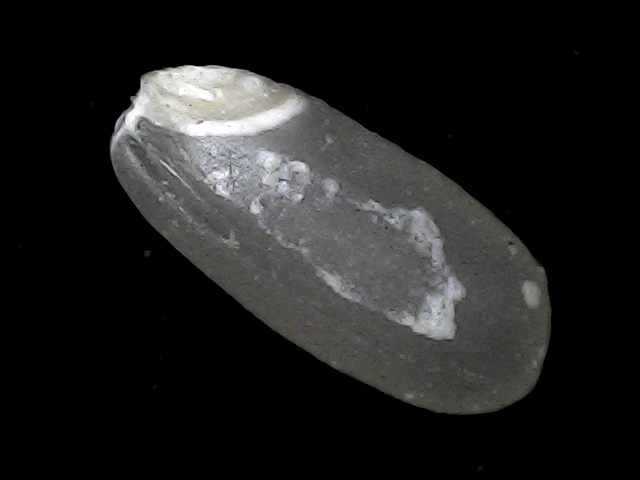
Rice variety: BD52